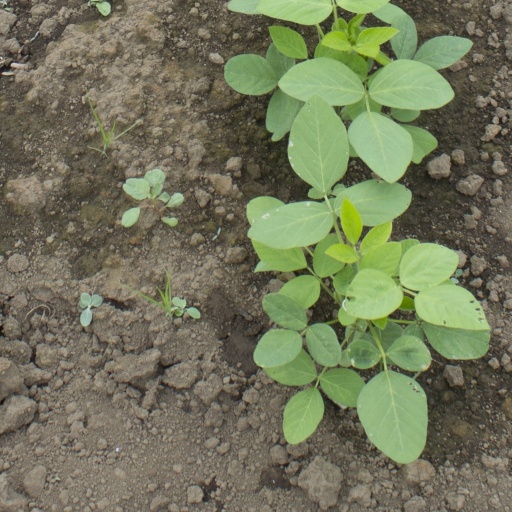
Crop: soybean